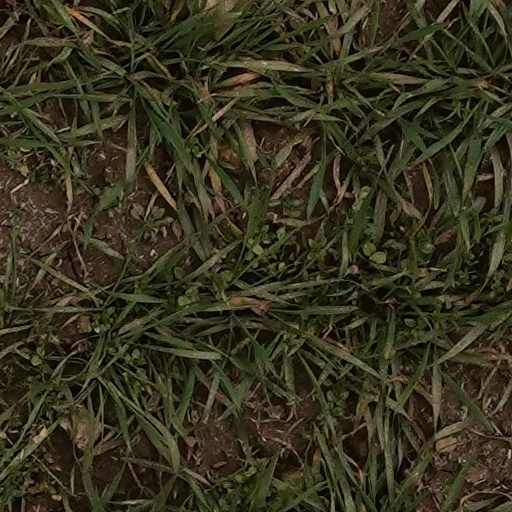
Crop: wheat